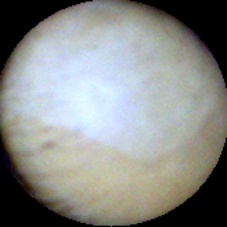
Label: Intact